Noelia Barbeito

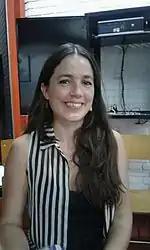
Noelia Barbeito (2017).

Noelia Barbeito (Mendoza, Argentina, October 25, 1981) is a provincial senator in Mendoza Province, Argentina.